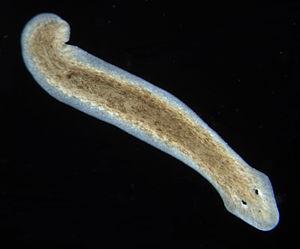
Plathelminthes est le nom scientifique d'un embranchement du règne des Animaux. Ils sont parfois aussi appelés en français Platodes ou vers plats, et parfois à l'imitation de l'anglais « Platyhelminthes ».
Les Seriata sont un super-ordre de vers plats. Ce taxon est considéré comme non valide par le World Register of Marine Species.
Dugesia est un genre de plathelminthes rhabditophores de la famille des Dugesiidae.